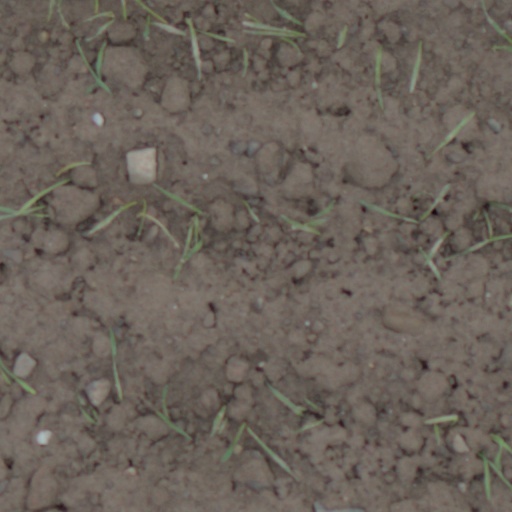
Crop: wheat